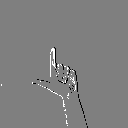
ASL letter: l